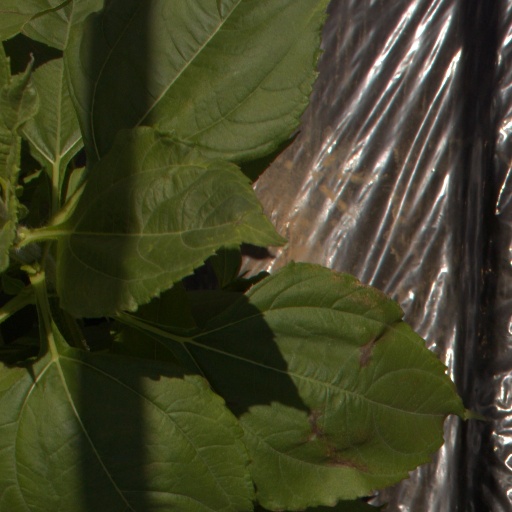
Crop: Jerusalem artichoke